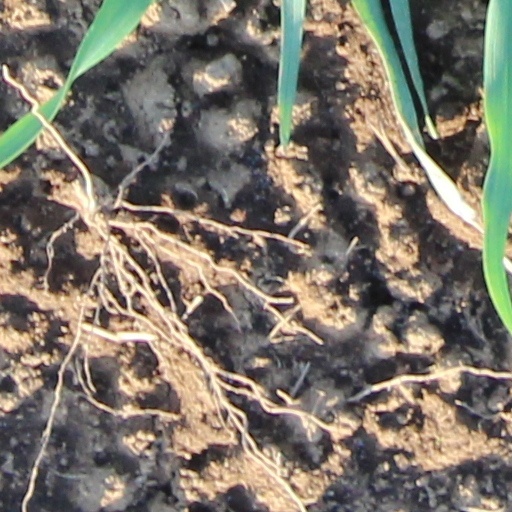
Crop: wheat